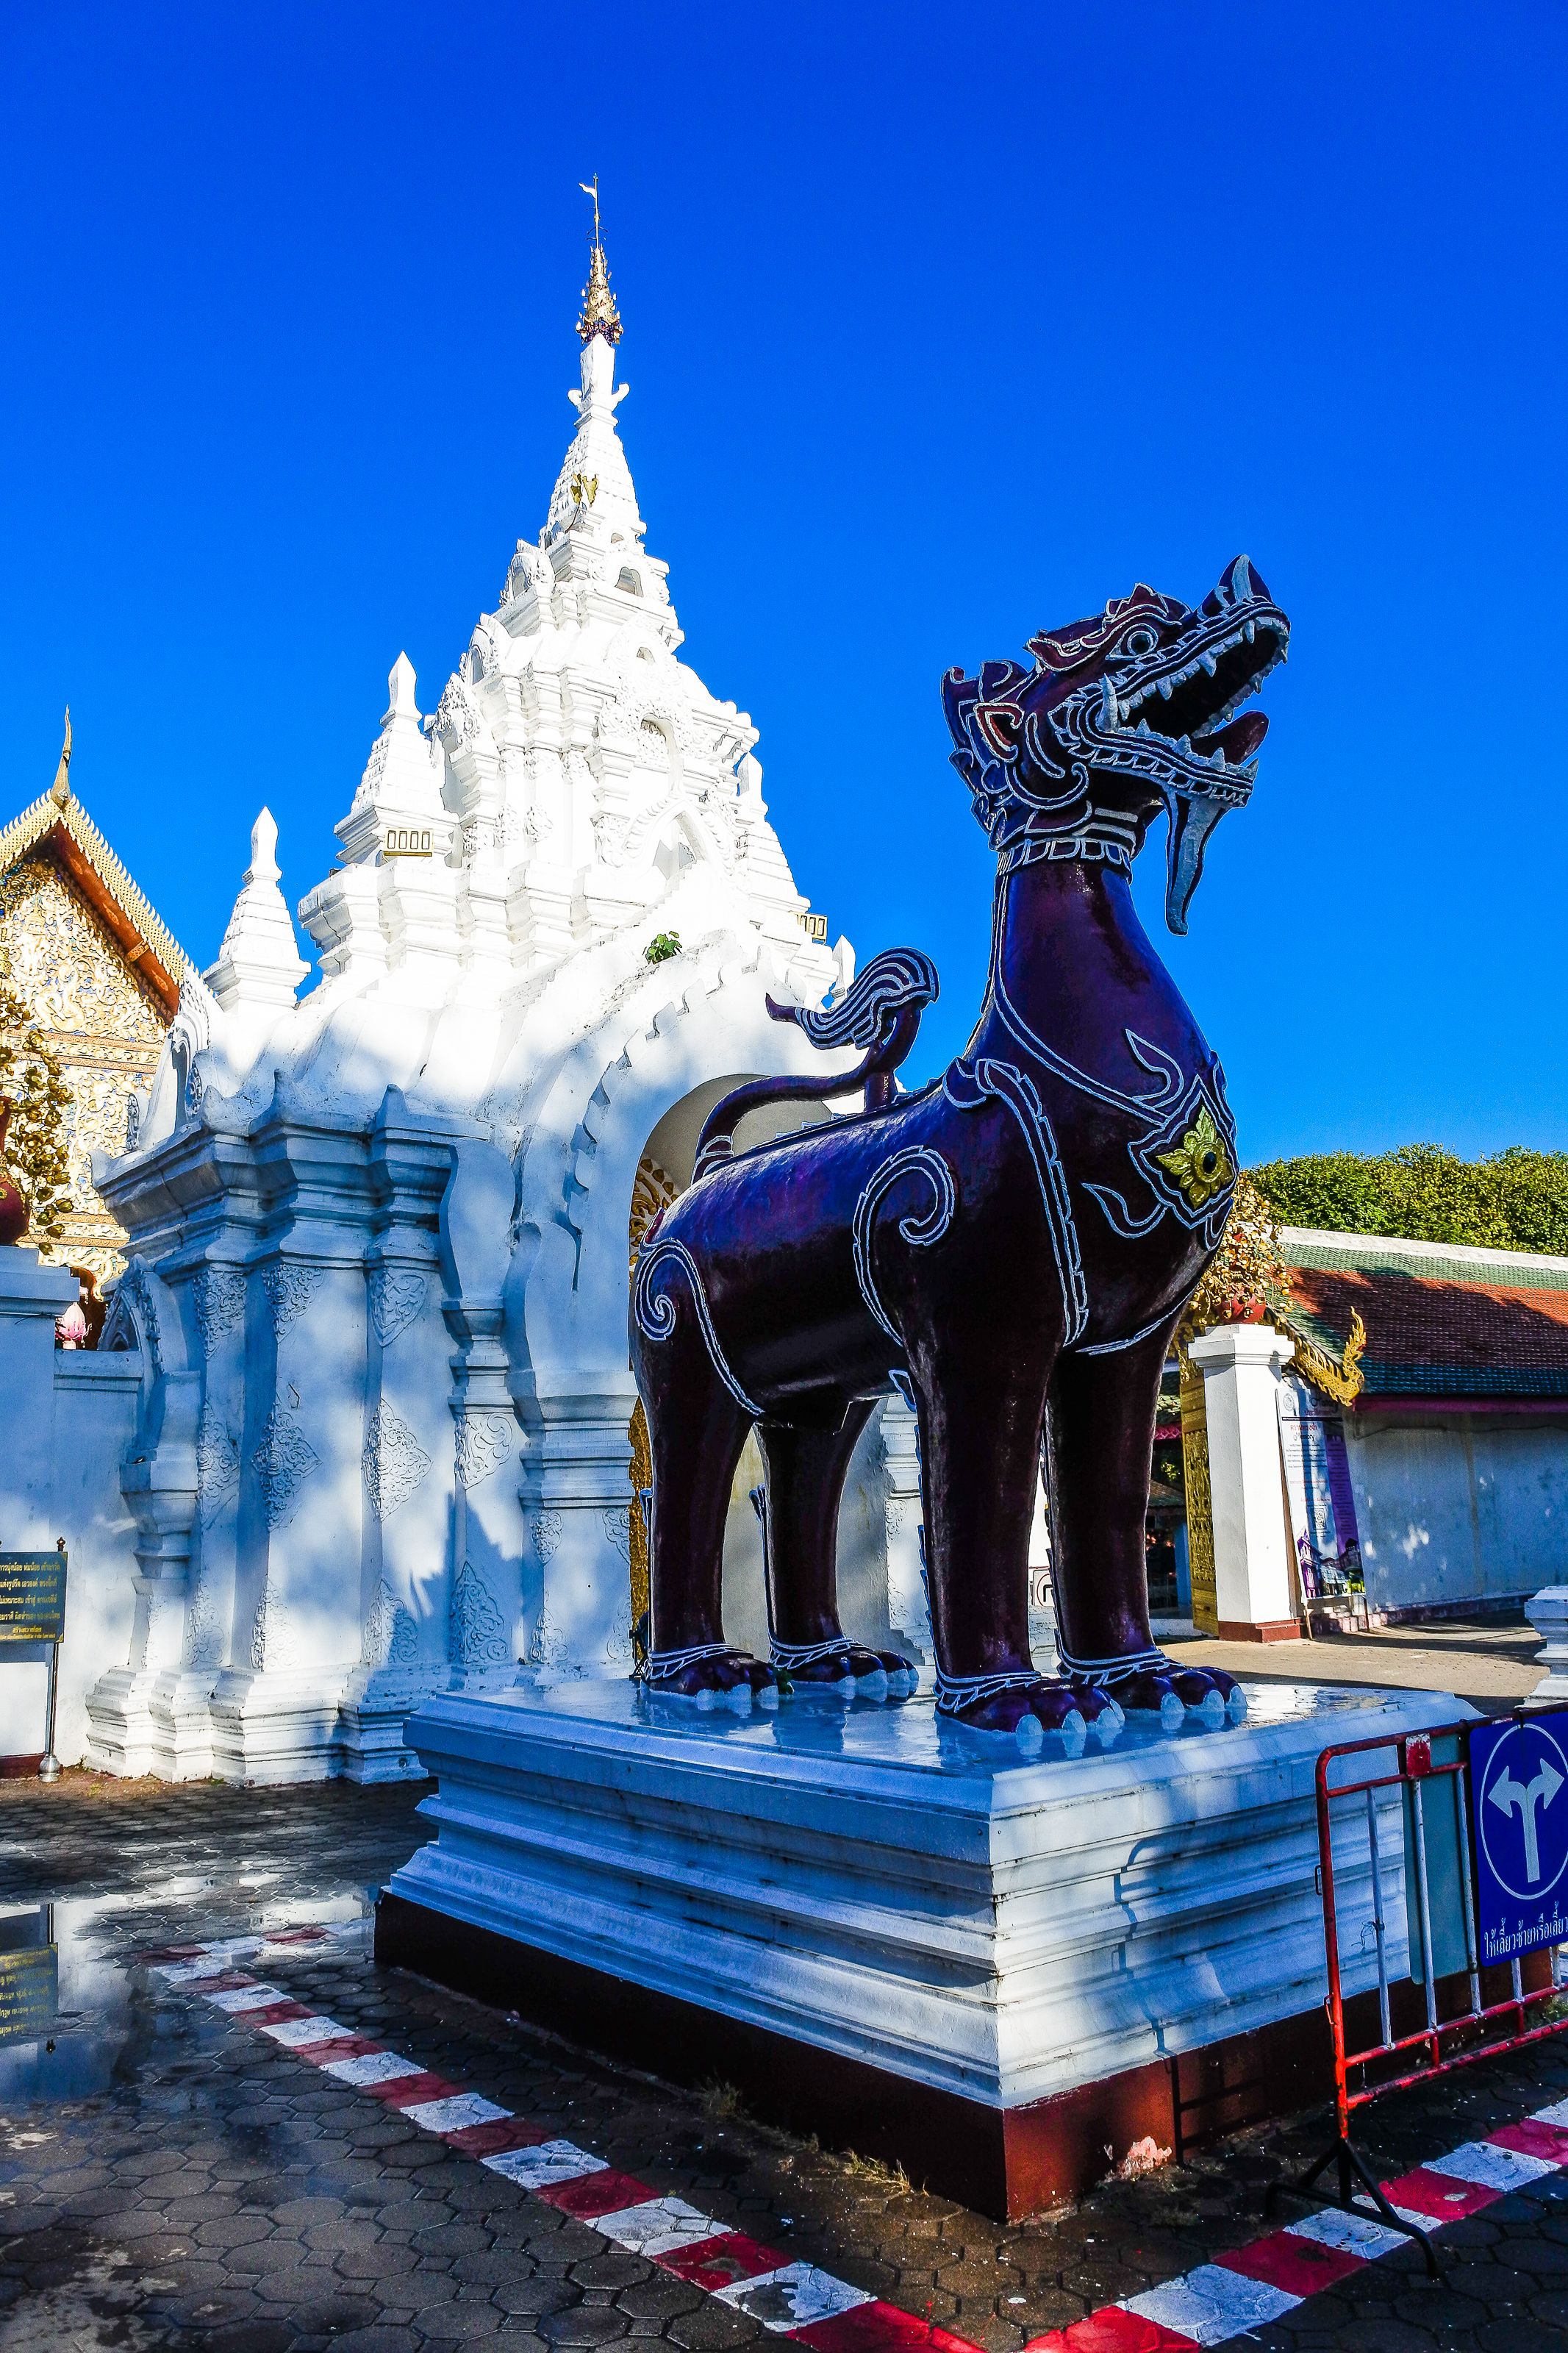
religious, hariphunchai, north, destination, haripunchai, tourism, pray, tourist, beautiful, lanna, phra, buddha, thailand, golden, landmark, sky, art, famous, holy, old, asia, asian, thai, wat, buddhism, ancient, stupa, religion, pagoda, lamphun, monastery, traditional, blue, buddhist, temple, travel, worship, place of worship, statue, architecture, shrine, sculpture, hindu temple, historic site, building, cloud, leisure, world, tourist attraction